Filimon Sârbu

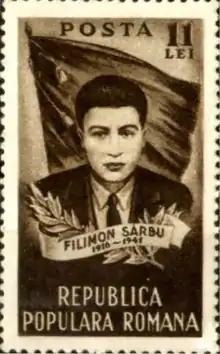
Filimon Sârbu on a 1951 stamp issued by the Romanian People's Republic

Filimon Sârbu (August 10, 1916 – July 19, 1941) was a Romanian communist activist and anti-fascist militant executed by the pro-Nazi authorities during World War II. After the war, he was acclaimed as a hero by the communist government.